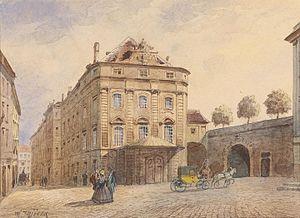
Antonio Lucio Vivaldi [anˈtɔːnjo ˈluːtʃo viˈvaldi], né le 4 mars 1678 à Venise et mort le 28 juillet 1741 à Vienne, est un violoniste et compositeur de musique classique italien. Il était également prêtre de l'Église catholique.